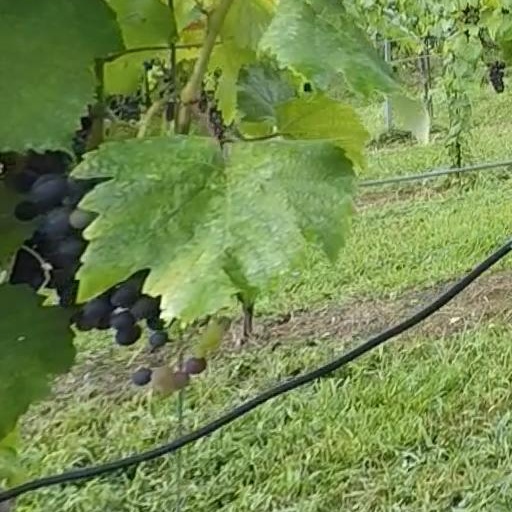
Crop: grape